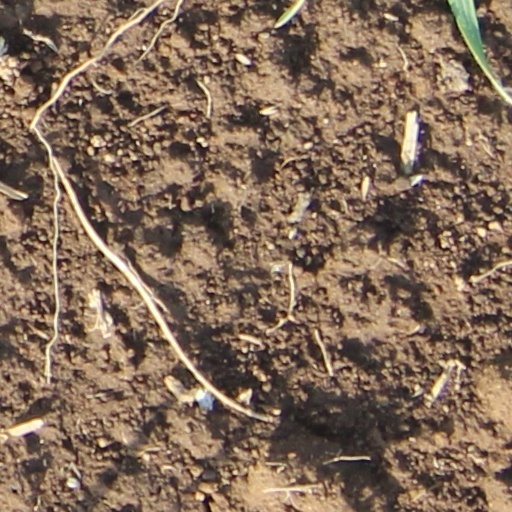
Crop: wheat